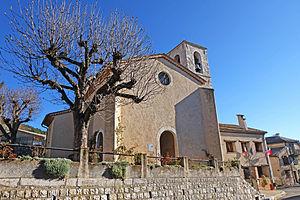
L'église de Caille
Caille est une commune française située dans le département des Alpes-Maritimes en région Provence-Alpes-Côte d'Azur. Ses habitants sont appelés les Caillois.